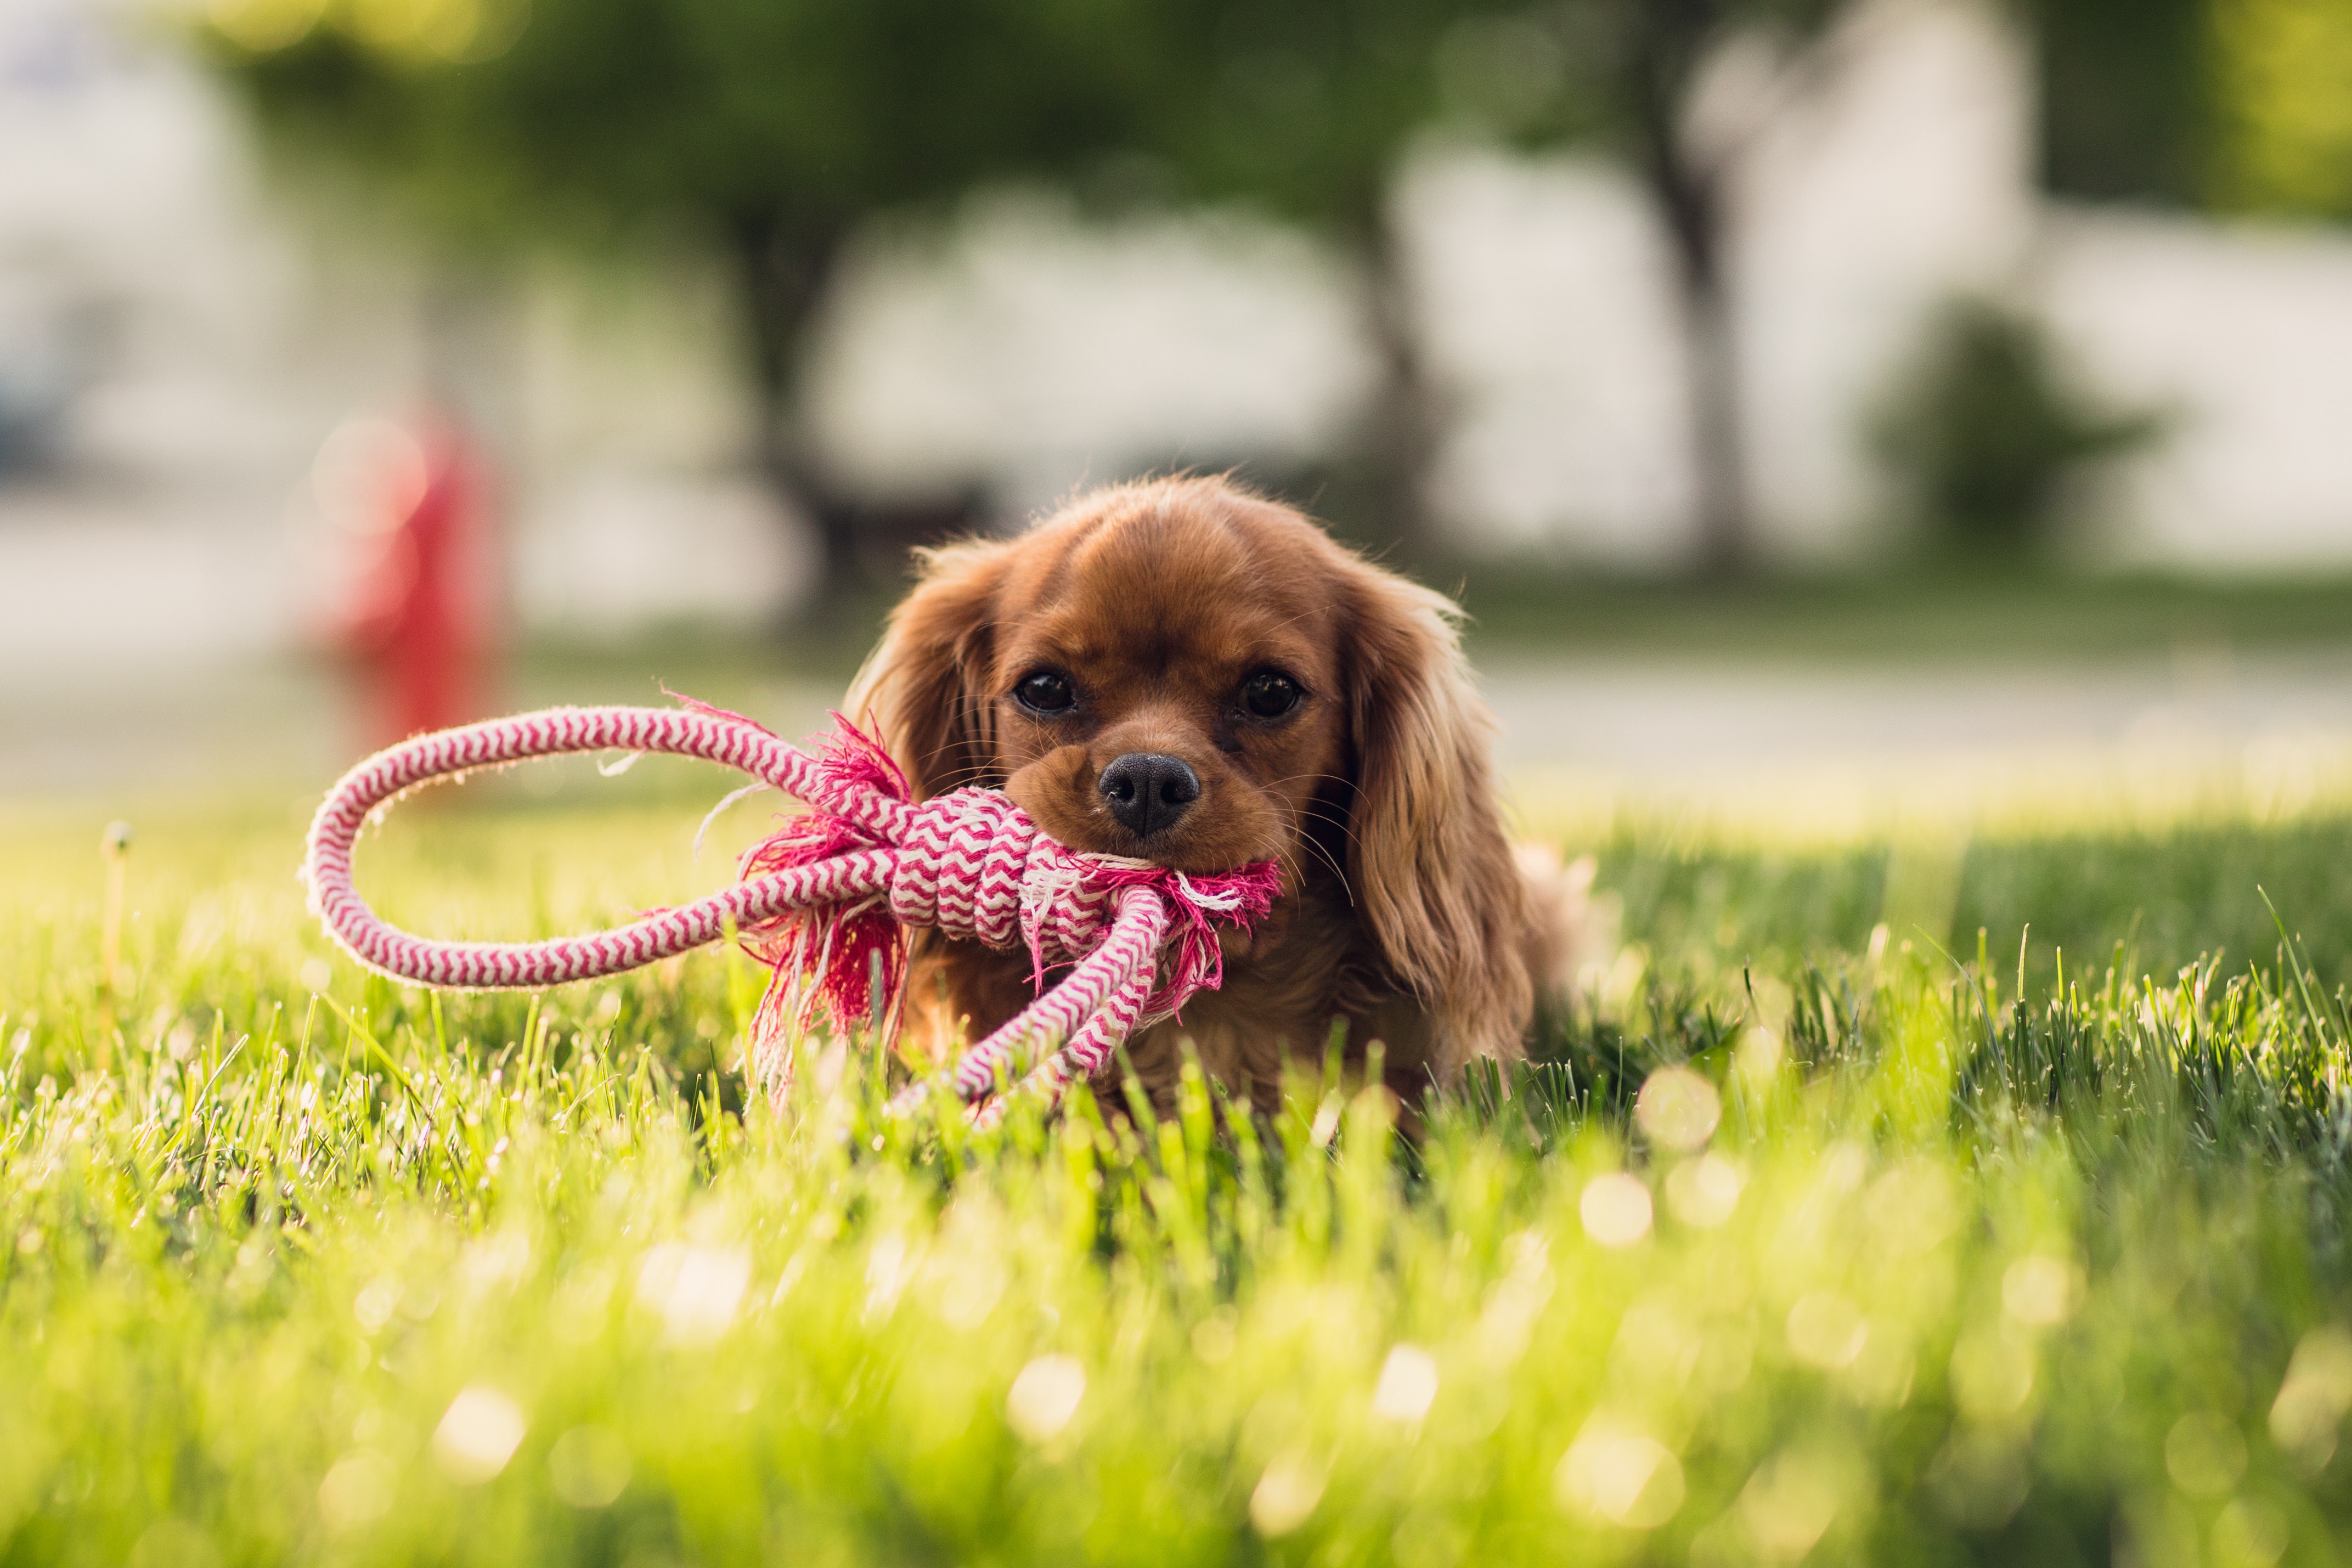
grass, lawn, flower, puppy, dog, pet, mammal, spaniel, cocker spaniel, vertebrate, dog breed, dog like mammal, dog crossbreeds